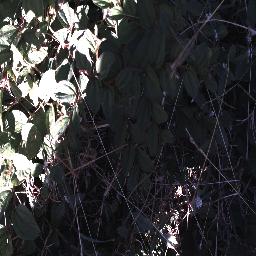
Label: chinee_apple